Samuel Young (Irish politician)

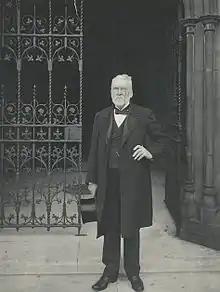
1902 photograph of Young.

Samuel Young (26 February 1822 – 18 April 1918) was an Irish brewer and Protestant nationalist politician. He was Member of Parliament (MP) for East Cavan from 1892 until 1918, becoming the oldest serving member of the House of Commons of the United Kingdom of Great Britain and Ireland.